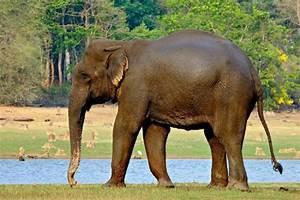
elephant